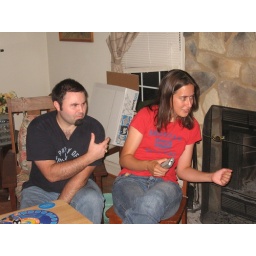
boys against girls